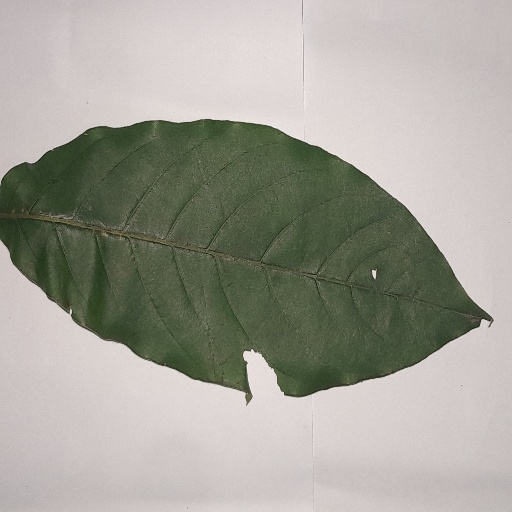
Species: HariTaki
Leaf condition: Shot Hole